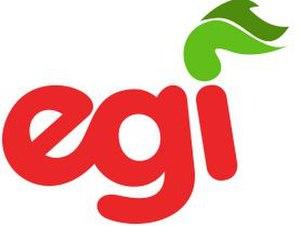
Jeunesse basque.